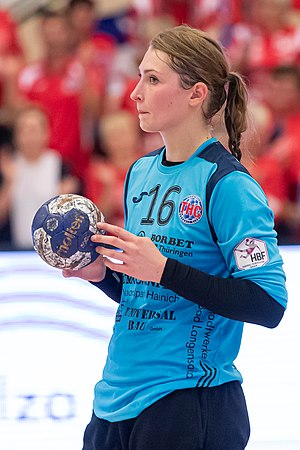
Ann-Cathrin Giegerich
16. oktober 2019
Ann-Cathrin Giegerich er en kvindelig tysk håndboldspiller som spiller for Thüringer HC og Tysklands kvindehåndboldlandshold.